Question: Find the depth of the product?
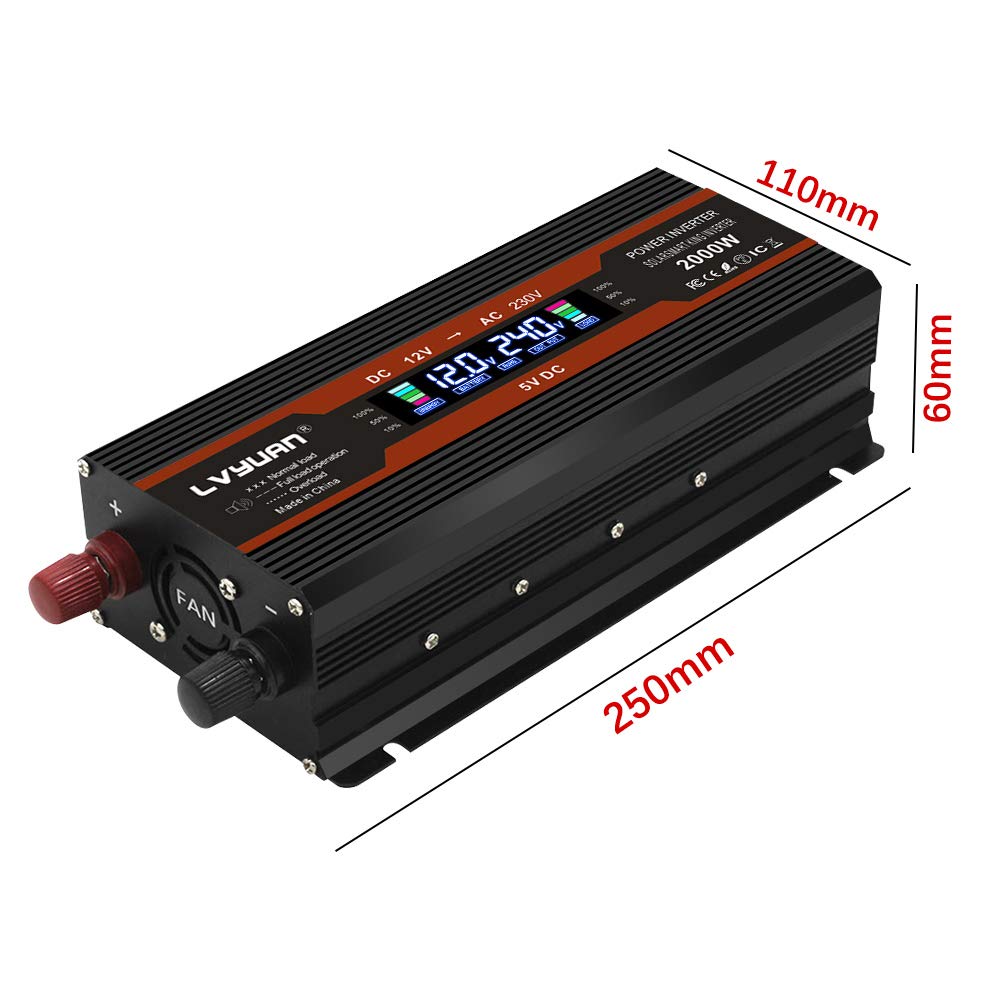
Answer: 250.0 millimetre